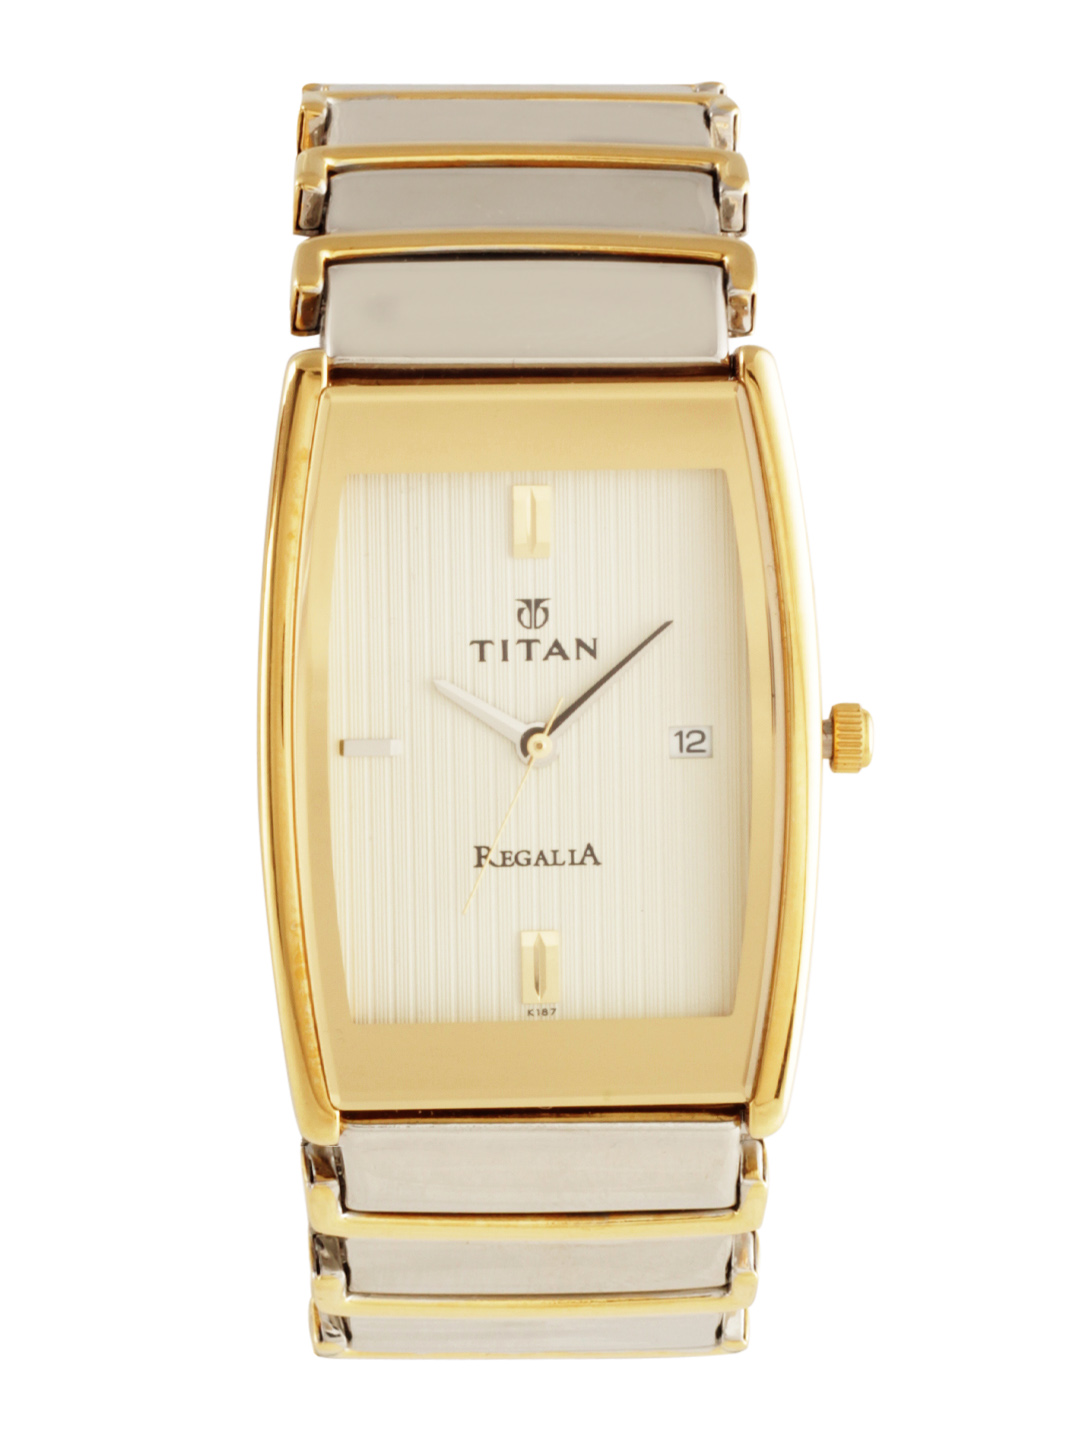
Titan Men Cream Dial Watch
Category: Accessories / Watches / Watches
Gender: Men
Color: Cream
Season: Winter 2016
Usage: Casual